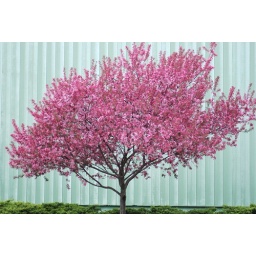
A flowering pink tree in front of a building. I love the contrast of the tree to the building's side.